Hogarth Worldwide

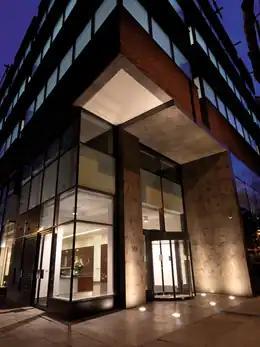
Hogarth Worldwide HQ, London

Hogarth was established in London in 2008. In 2009 the company formed a joint venture with WPP plc. Richard Glasson – who joined the company in 2011 as chief operating officer – is the global CEO as of March 2023.